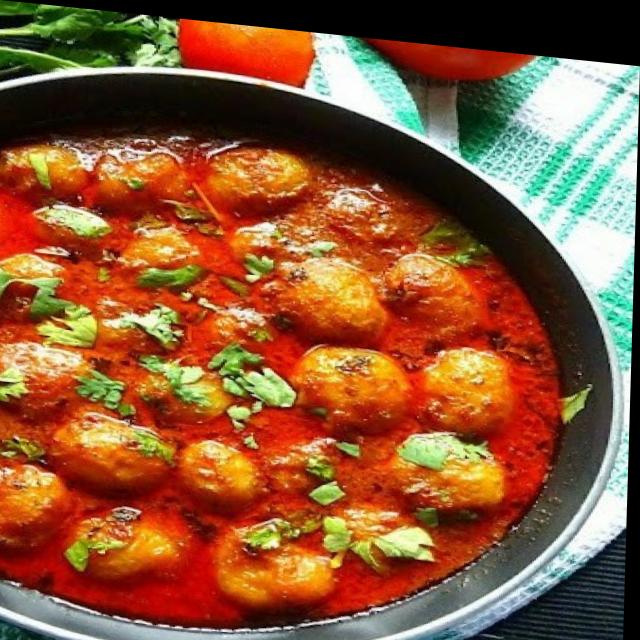
Dish: dum_aloo